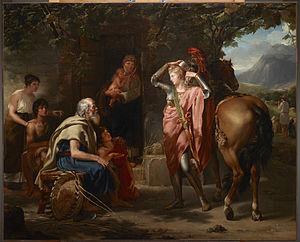
Guillaume Guillon Lethière né à Sainte-Anne le 10 janvier 1760 et mort à Paris le 22 avril 1832 est un peintre français.